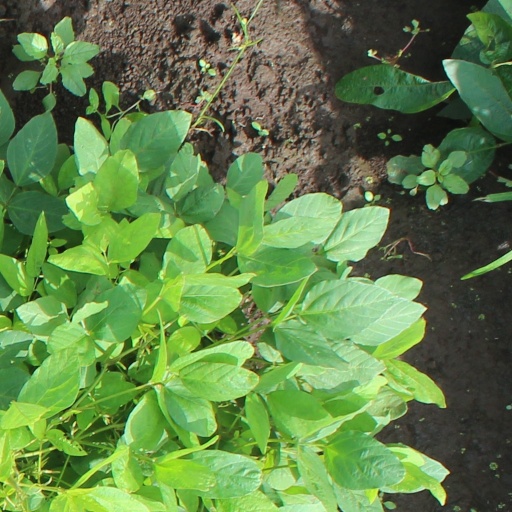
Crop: soybean